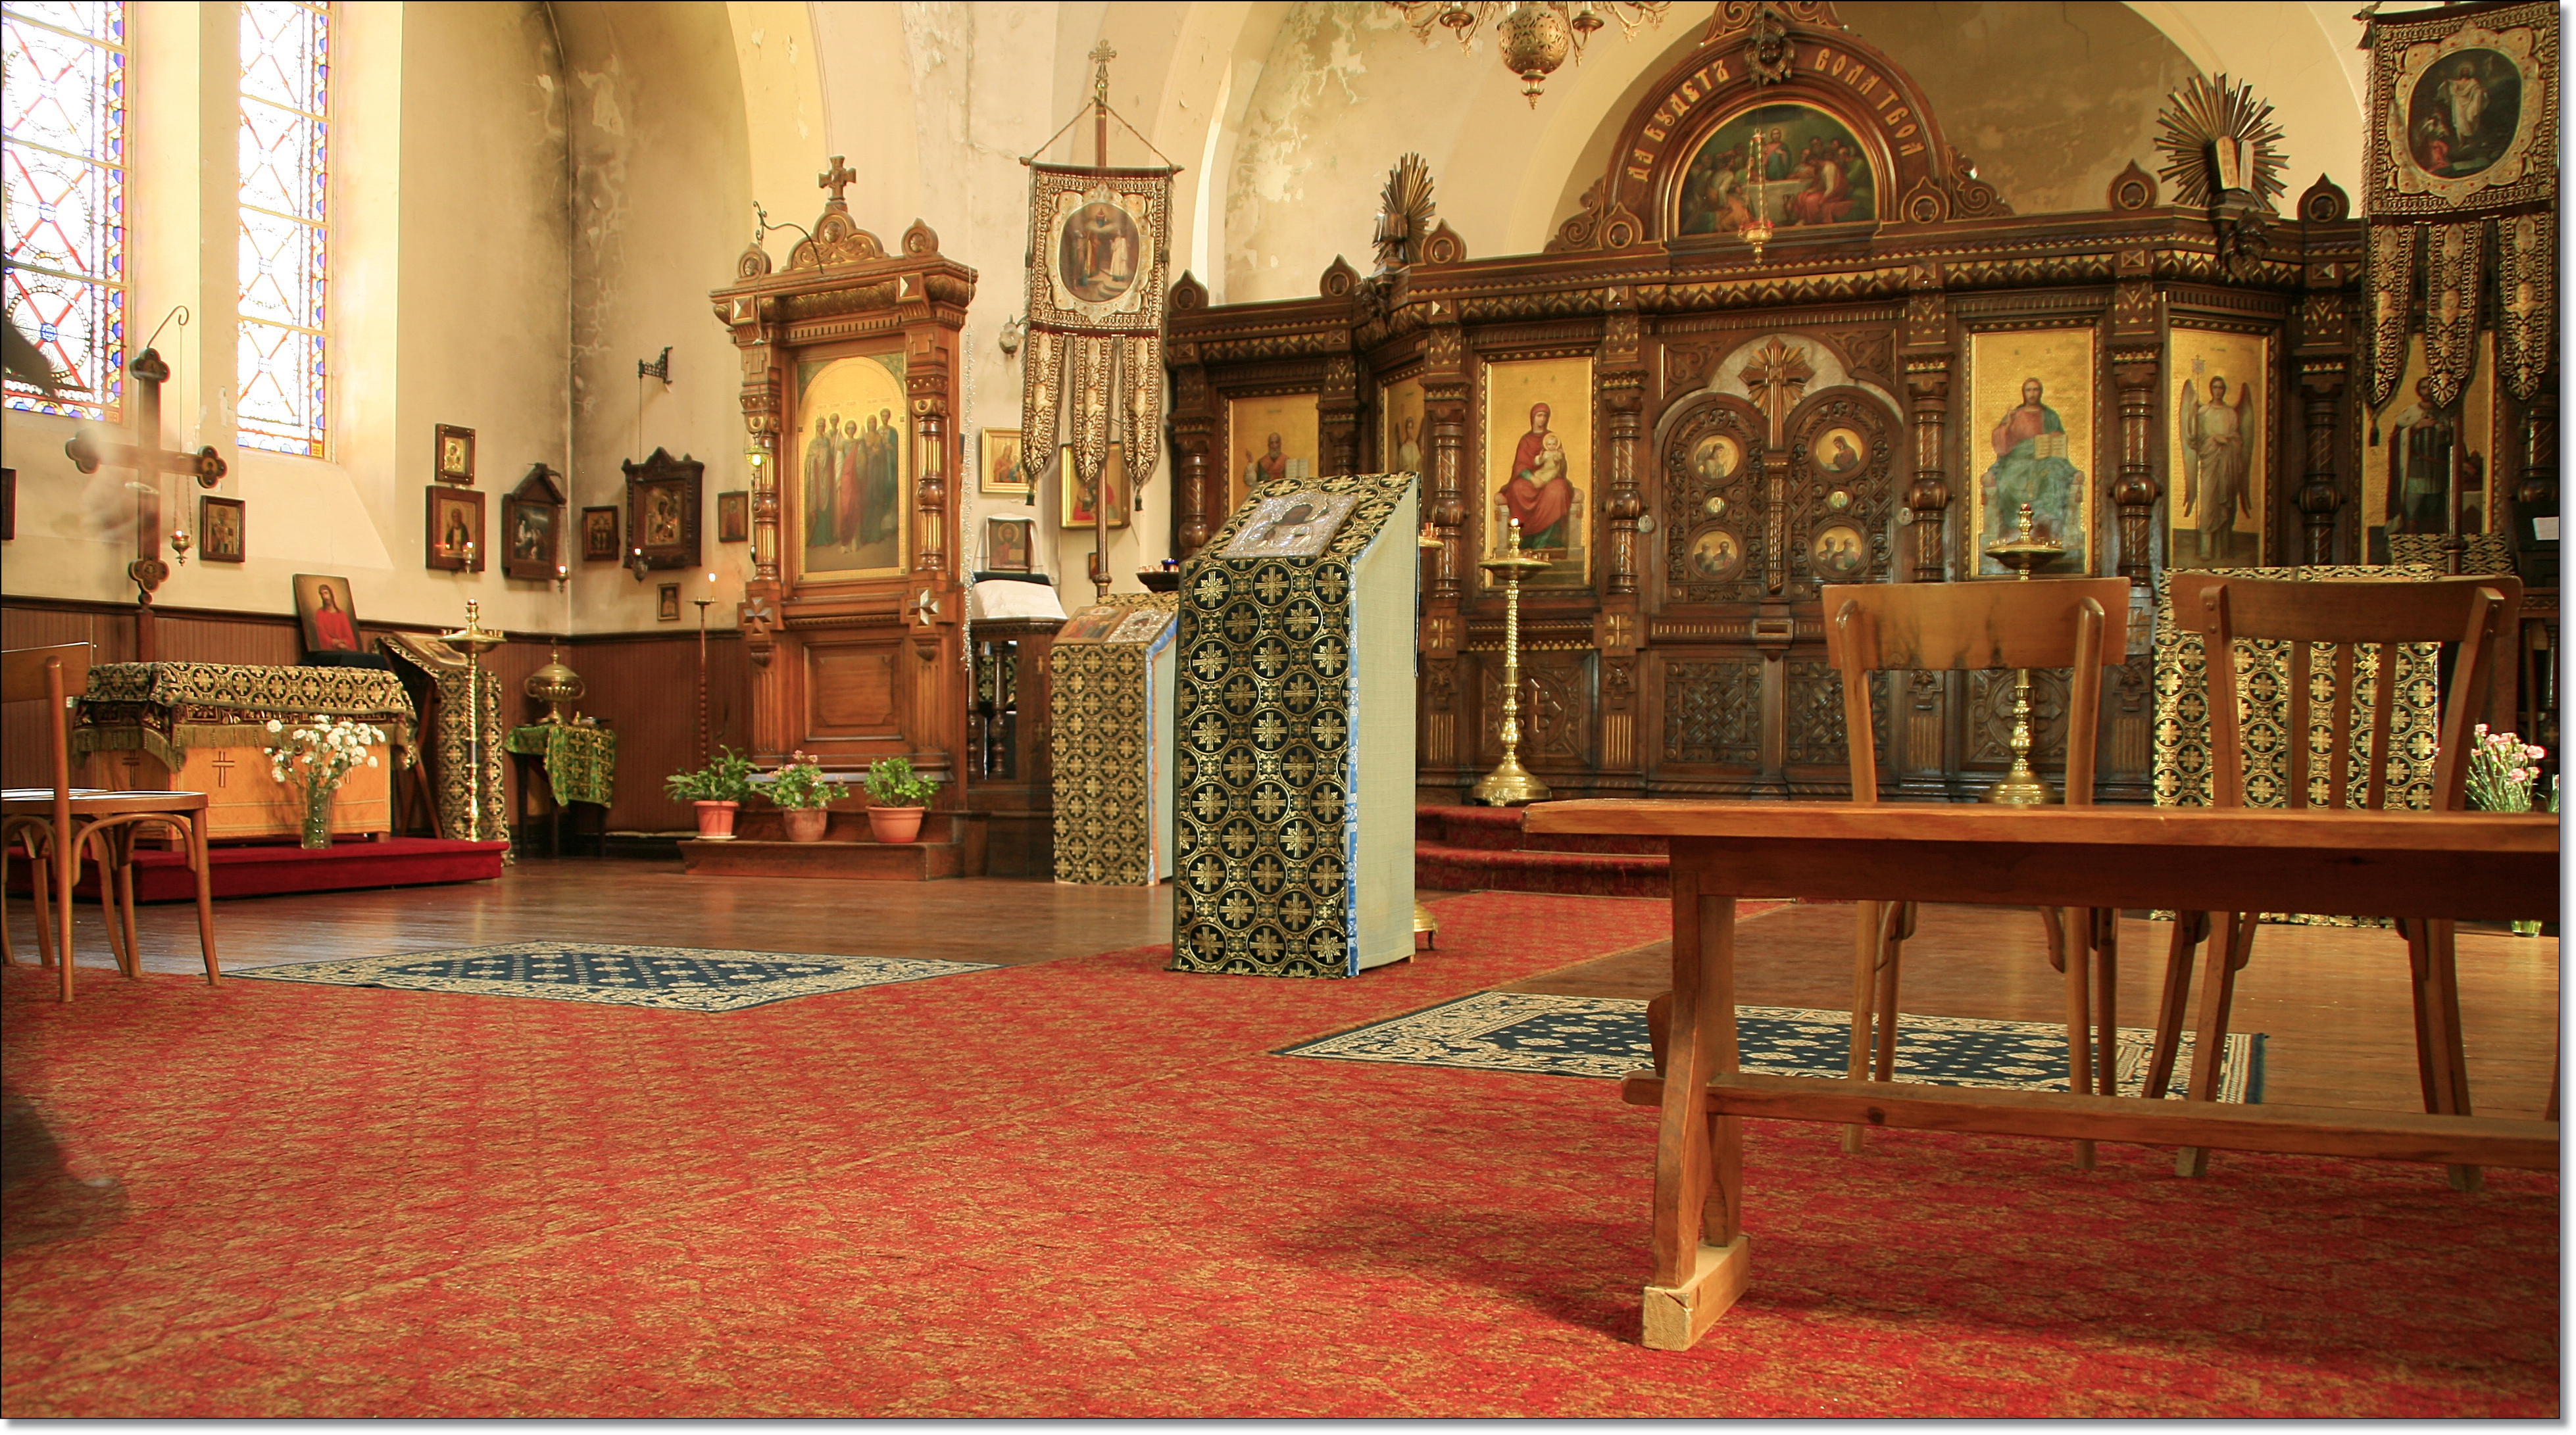
mansion, building, palace, furniture, interior design, francia, iglesia, miguel, magarcia, puentedecastillayleon, iglesiaortodoxa, estate, lobby, hacienda, flooring